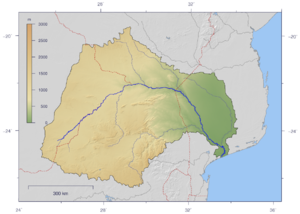
Le Limpopo est un fleuve de l'Afrique australe, dont le nom signifie « fleuve des crocodiles ».
La rivière Marico ou Madikwe est une rivière d'Afrique australe.